Top Model po-russki season 5

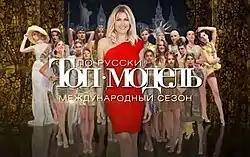

Top Model po-russki season 5 (subtitled as Топ-модель по-русски: Международный cезон) (English: Top Model in Russian: International season) was the fifth and final installment of the Russian adaptation of Tyra Banks' "America's Next Top Model". Two years after the shows initial cancellation following the conclusion of season 4, it was announced that the show would be returning with a fifth season. This cycle featured returning panel members of previous cycles, including Vlad Lisovets (cycles 2 and 3), and Ksenia Sobchak (host, cycles 1-3), as well as a new judge, Denis Simachev. The host of the cycle was Natasha Stefanenko, who previously hosted "Italia's Next Top Model" during its four-year run.